Peshawar

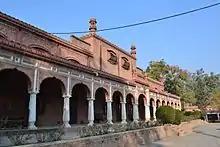
Edwardes College was built during the British-era, and is now one of Peshawar's most prestigious educational institutions.

Peshawar emerged as a centre for both Hindkowan and Pashtun intellectuals during the British era. Hindko speakers, also referred to as "xāryān" ("city dwellers" in Pashto), were responsible for the dominant culture for most of the time that Peshawar was under British rule. Peshawar was also home to a non-violent resistance movement led by Ghaffar Khan, a disciple of Mahatma Gandhi. In April 1930, Khan, leading a large group of his followers, protested in Qissa Khwani Bazaar against discriminatory laws that had been enacted by the colonial government; hundreds were killed when a detachment of the British Indian Army opened fire on the demonstrators.